Alma Stencel

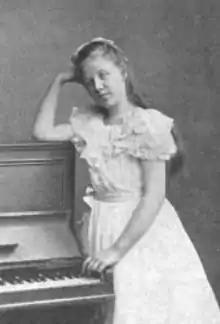
Alma Stencel, from a 1902 publication

Stencel was born in Colfax, Washington, and raised in San Francisco, the daughter of Sigmund Stencel and Martha Stencel. She was a piano student of Hugo Mansfeldt, Emil Sauer in Vienna, and Leopold Godowsky in Berlin.